Northern Mannerism

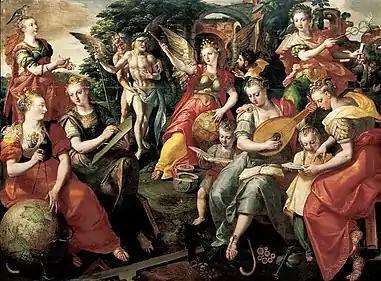
"The Seven Liberal Arts" by Marten de Vos, 1590

Partly because most of his Netherlandish followers had only seen Spranger's work through prints and his mostly very free drawings, his more painterly handling was not adopted, and they retained the tighter and more realistic technique in which they had been trained. Many Dutch mannerist painters could switch styles depending on subject or commission, and continued to produce portraits and genre scenes in styles based on local traditions at the same time they were working on highly Mannerist paintings. After his return from Italy, Goltzius moved to a quieter proto-Baroque classicism, and his work in that style influenced many.